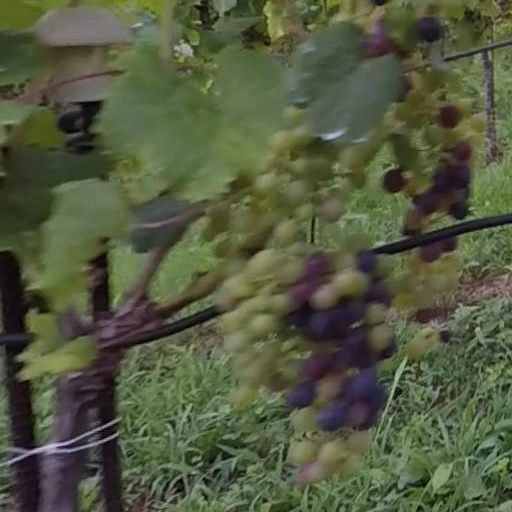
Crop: grape